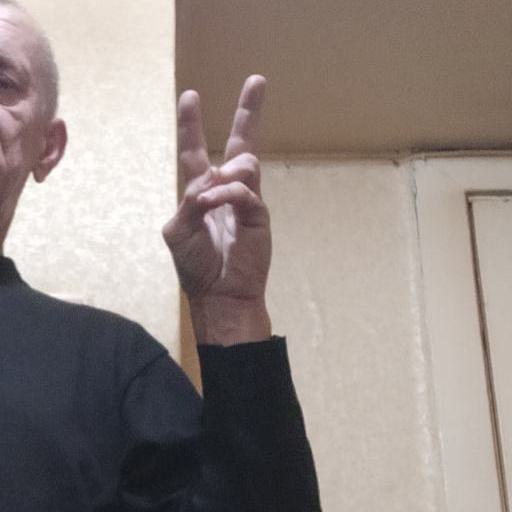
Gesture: peace